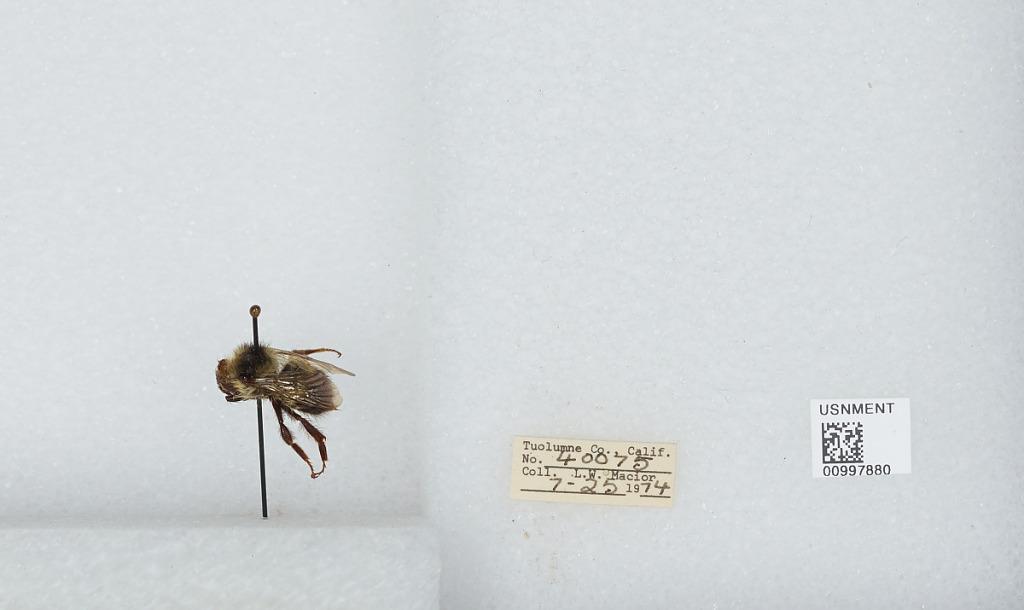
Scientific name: Bombus (Pyrobombus) flavifrons Cresson
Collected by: L. Macior
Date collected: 1974-7-25
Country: United States
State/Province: California
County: Tuolumne
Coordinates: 38.02, -119.94